Fort San Lucian

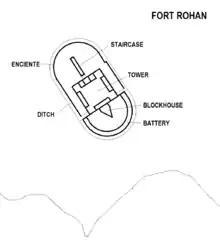
Map of Fort Rohan as completed in 1795

Saint Lucian Tower was built above the shore of Marsaxlokk Bay on the headland between Marsaxlokk and Birżebbuġa. According to local legends, a woman is said to have had a dream in which St. John advised her to tell the Grand Master to fortify the area around Marsaxlokk since an Ottoman attack was imminent. The woman told the parish priest, who told the bishop who in turn told Grand Master Alof de Wignacourt. The Grand Master did not give any importance to this, but that summer an attack really happened. Therefore, Wignacourt ordered the construction of St Lucian Tower, which was eventually built between 1610 and 1611. The cost of construction was 11,745 scudi, 2 tari and 6 scudi. The tower was named after a church in France in which Wignacourt had been baptized.